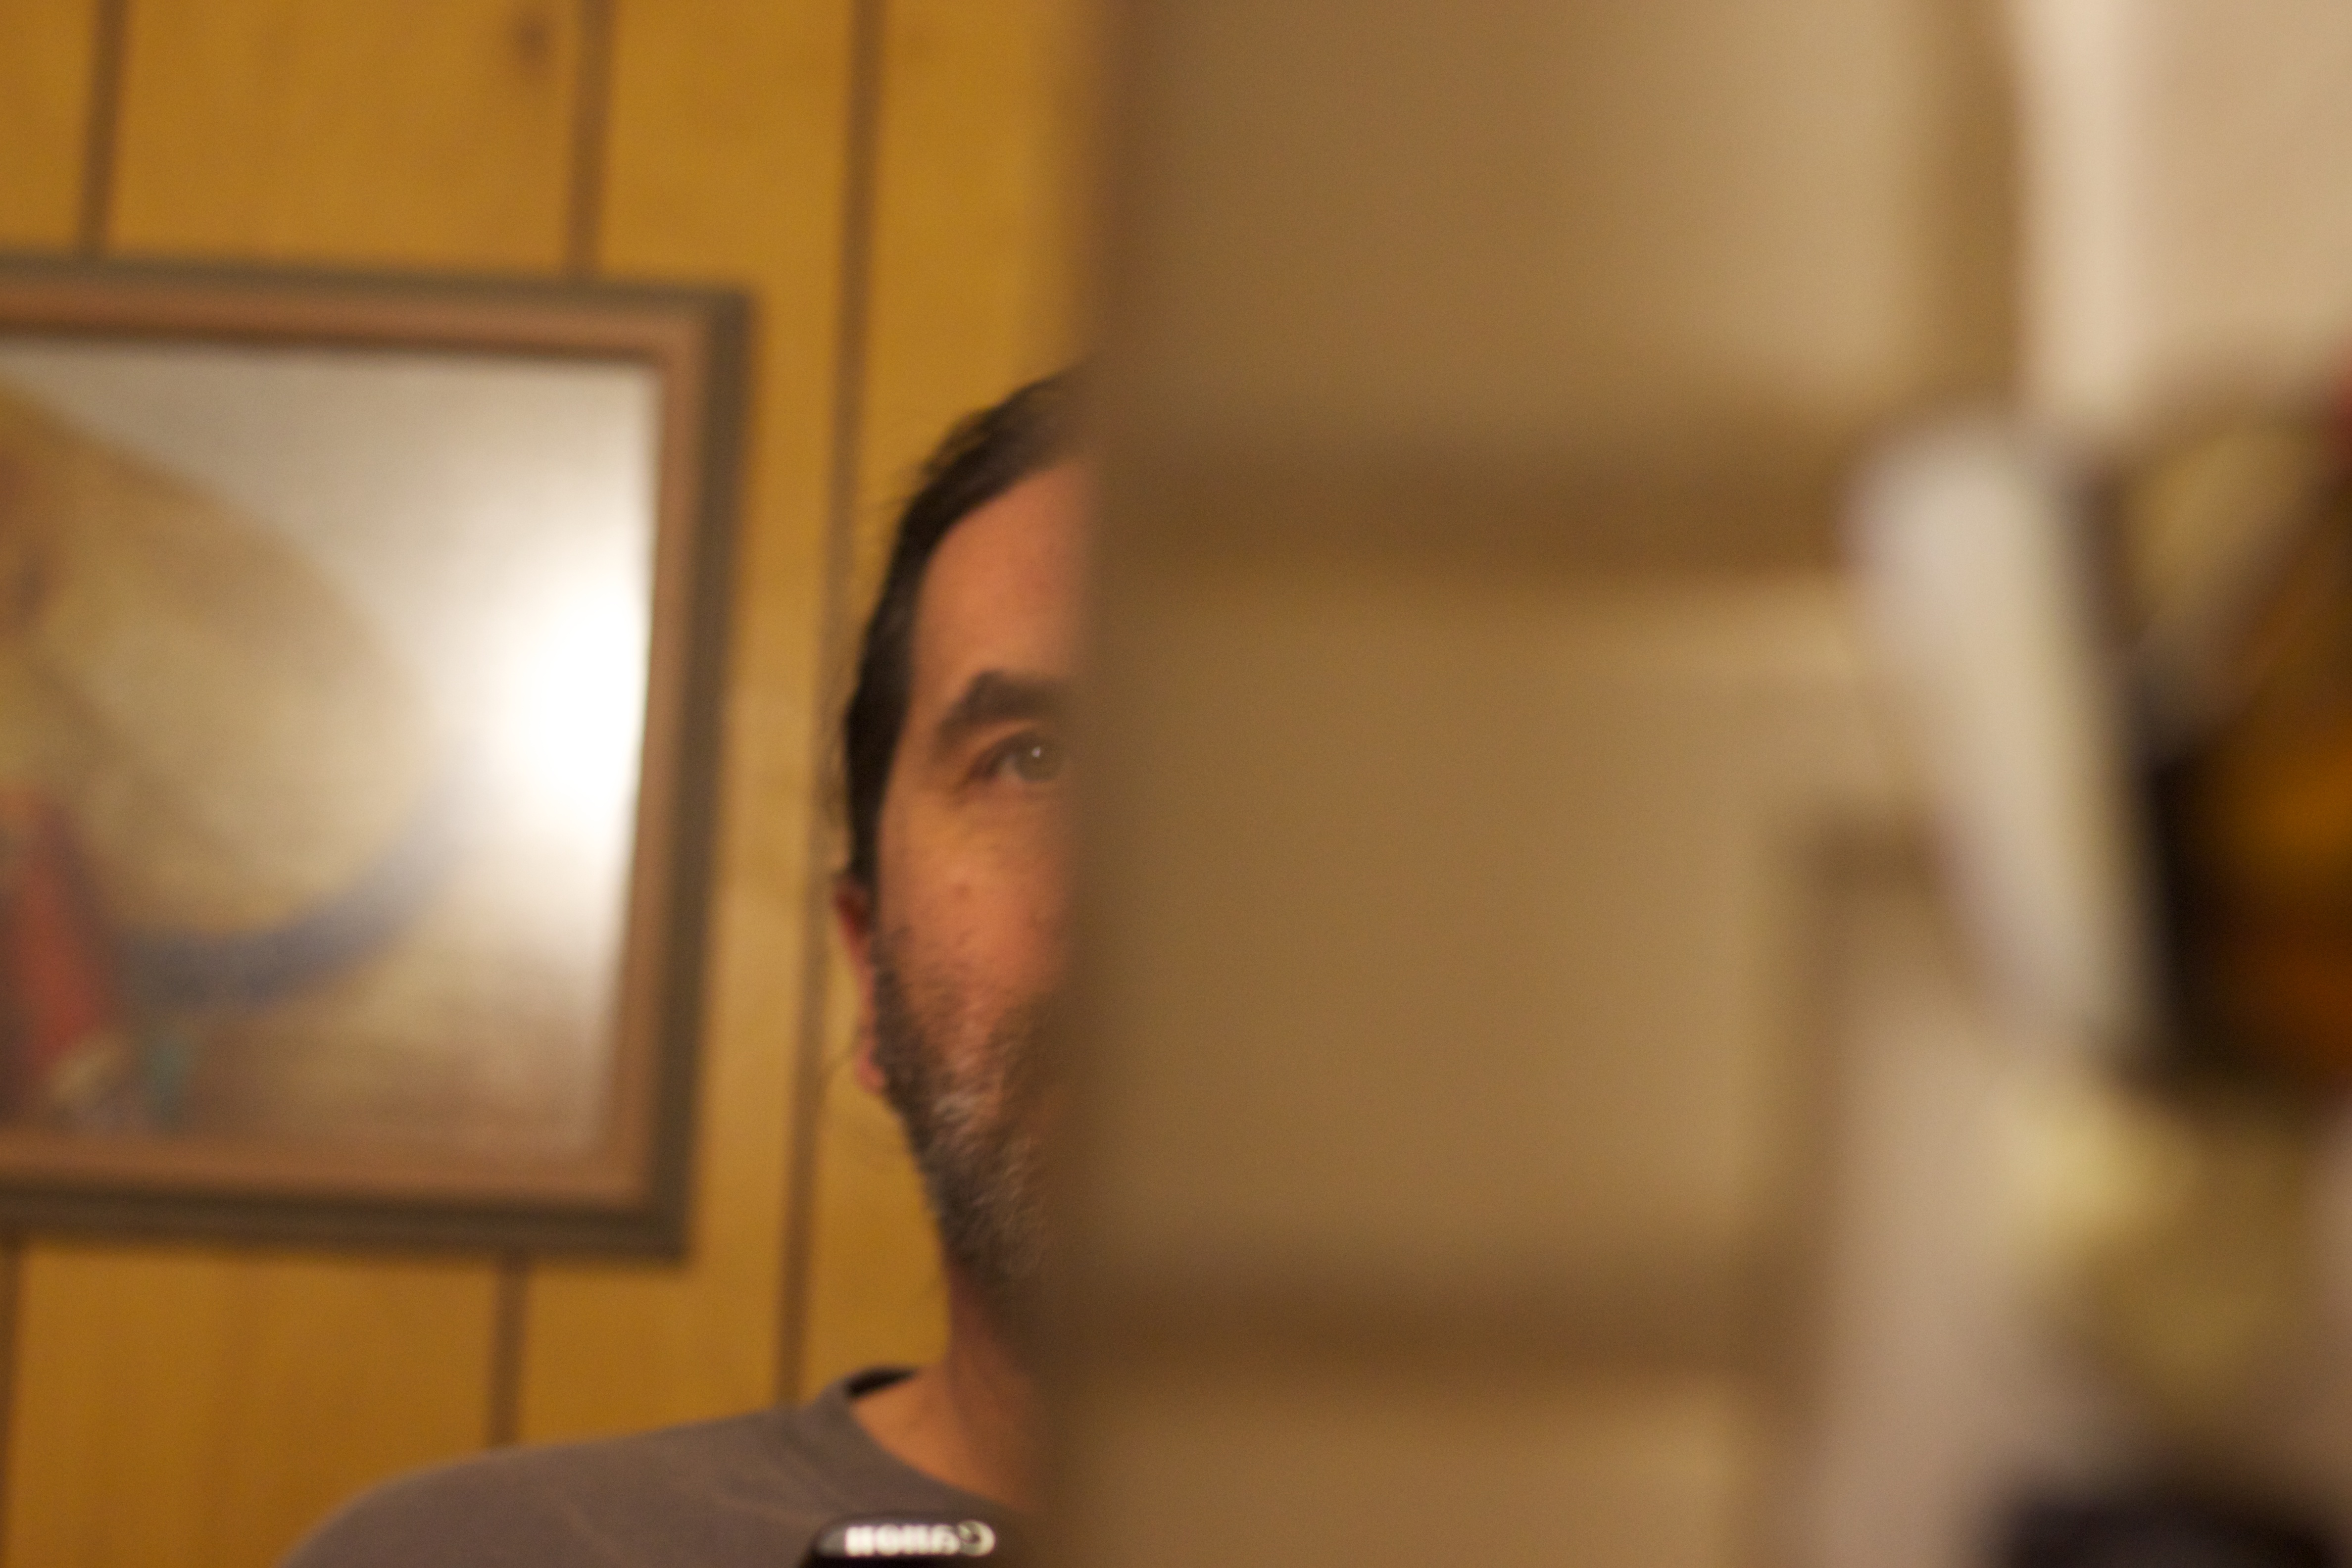
hand, eye, skin, sick